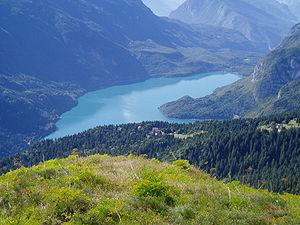
Le lac de Molveno est un lac du Trentin-Haut-Adige situé sur le territoire de la commune de Molveno. À l’ouest, se dresse le massif de Brenta et au sud-est le massif du Monte Gazza et de la Paganella.
La province autonome de Trente, communément appelé Trentin, est une province italienne situé dans le Nord-Est du pays, ayant pour chef-lieu la ville de Trente, qui lui a donné son nom. Le Trentin s'articule sur un axe principal constitué par l'ample sillon longitudinal du fleuve Adige, avec à l'ouest les Alpes rhétiques méridionales et à l'est les Dolomites.